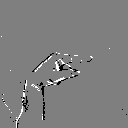
ASL letter: g